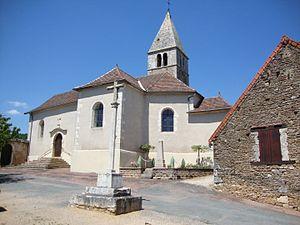
Saules (Saône-et-Loire, Fr) église, calvaire, monument aux morts
Saules est une commune française située dans le département de Saône-et-Loire en région Bourgogne-Franche-Comté.